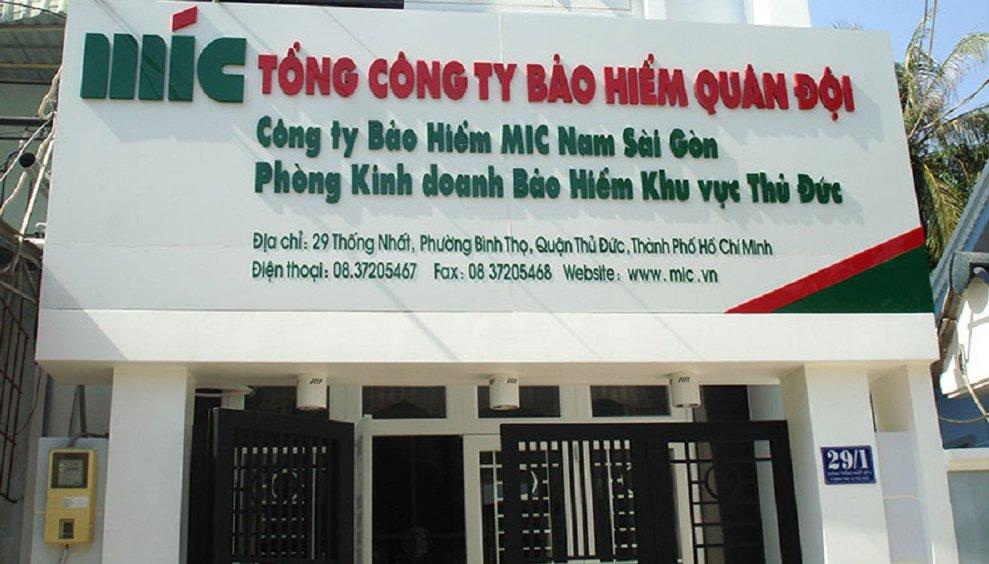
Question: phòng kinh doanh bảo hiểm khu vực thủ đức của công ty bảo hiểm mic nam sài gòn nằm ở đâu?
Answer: phòng kinh doanh bảo hiểm khu vực thủ đức của công ty bảo hiểm mic nam sài gòn nằm ở 29 thống nhất, phường bình thọ, quận thủ đức, thành phố hồ chí minh